Sound localization

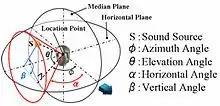
Sound localization with manikin

These spectrum clues generated by the pinna filtering effect can be presented as a head-related transfer function (HRTF). The corresponding time domain expressions are called the head-related impulse response (HRIR). The HRTF is also described as the transfer function from the free field to a specific point in the ear canal. HRTFs are usually recognized as LTI systems: